Acceptance testing

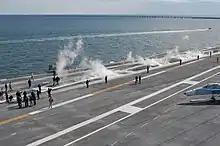
Acceptance testing of an aircraft catapult

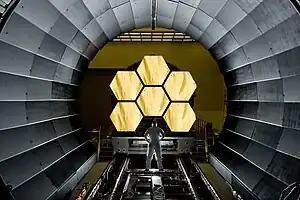
Six of the primary mirrors of the James Webb Space Telescope being prepared for acceptance testing

In engineering and its various subdisciplines, acceptance testing is a test conducted to determine if the requirements of a specification or contract are met. It may involve chemical tests, physical tests, or performance tests.